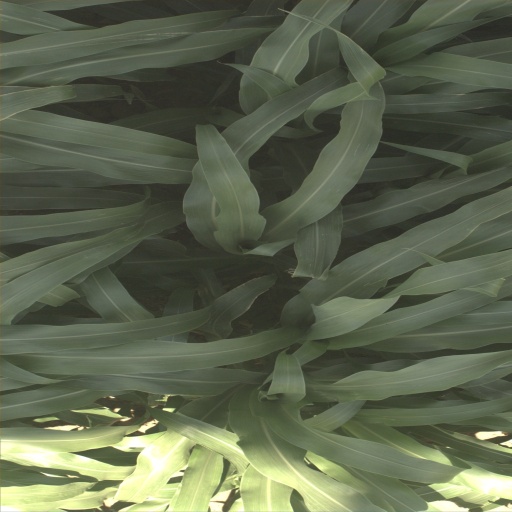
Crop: sorghum